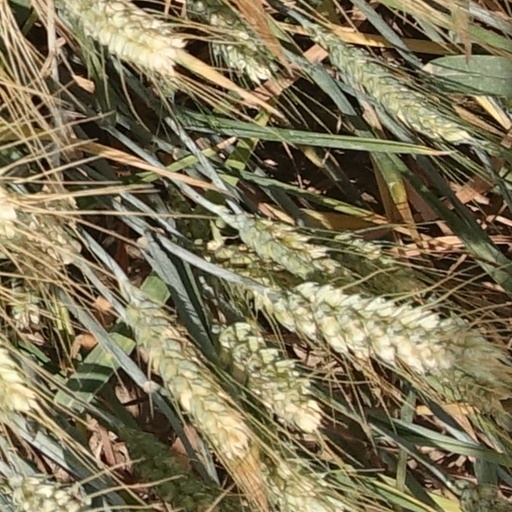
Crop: wheat